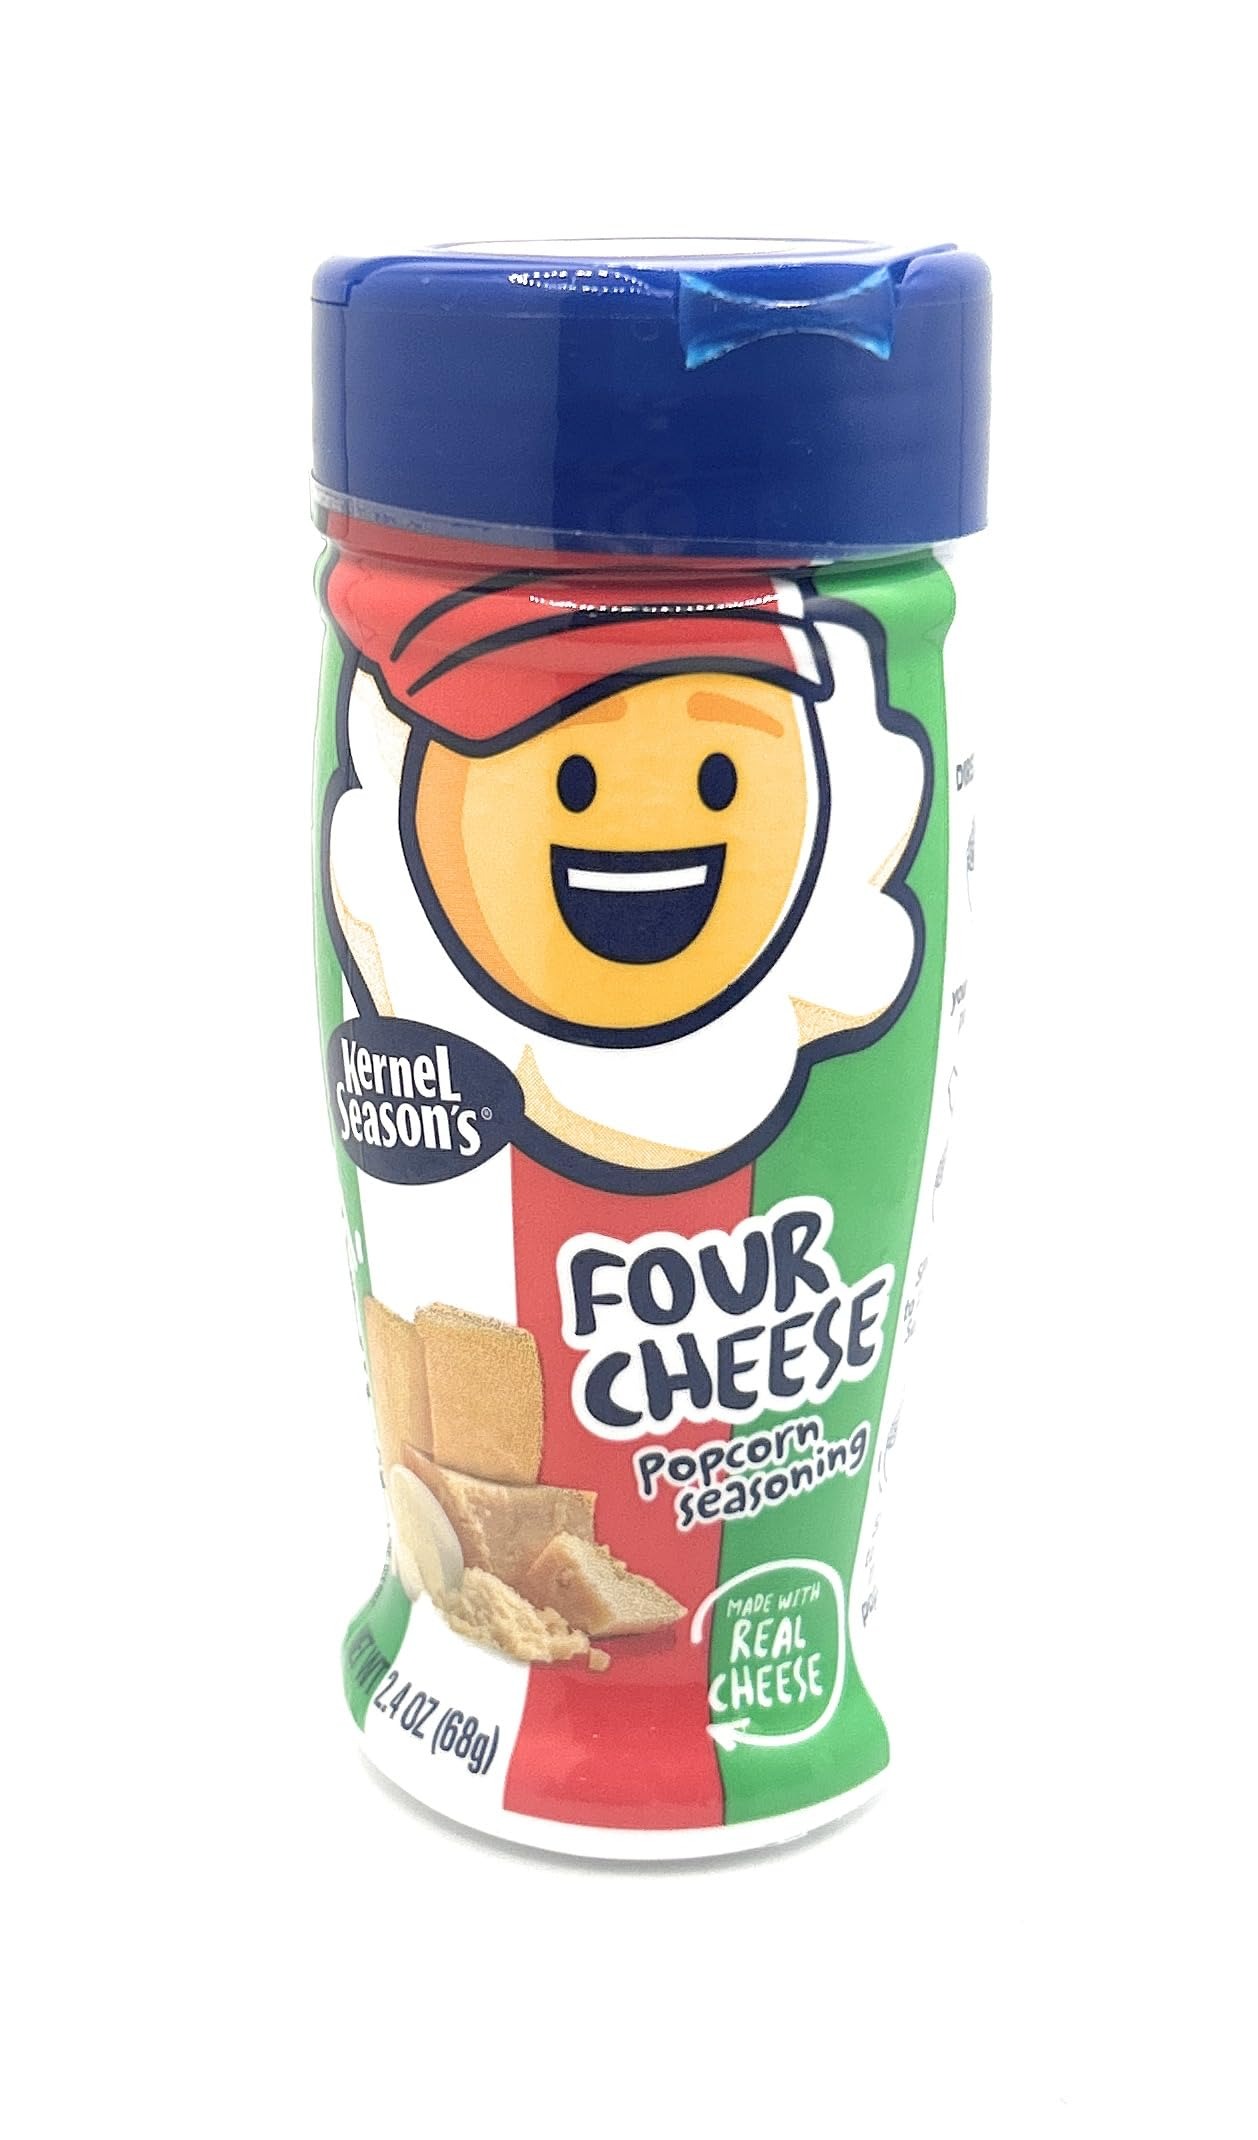
Item Name: Kernel Season's Four Cheese Popcorn Seasoning 2.4oz - 1 bottle
Bullet Point 1: ONE 2.4oz shaker bottle
Bullet Point 2: made with real cheese
Product Description: Shake well before use, store in cool dry place. This is non-perishable food product.
Value: 2.4
Unit: Ounce

Price: 4.51